131 Charles Street

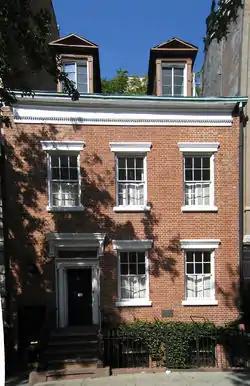

131 Charles Street is a Federal style townhouse on Charles Street and near Greenwich Street in the West Village neighborhood of Manhattan, New York City. The red brick Federal two-story-over-raised-basement townhouse with a dormer attic was built in 1834 by David Christie, a stone cutter, for about $2,600. The brick is laid in the Flemish bond pattern.